Hungary women's national beach handball team

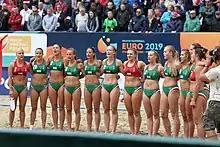
The Hungarian team before the final of the 2019 European Championships

The following team represented Hungary on the 2019 European Beach Handball Championships¹ and the World Beach Games 2019²: